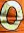
Number: 0